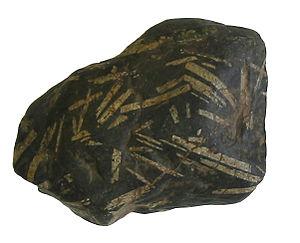
La diabase est une roche ignée mafique, holocristalline, analogue au basalte volcanique ou au gabbro plutonique, modifiée par un métamorphisme de faible degré. Les textes américains utilisent le mot diabase pour la dolérite mais ce dernier terme a tendance à le remplacer.